Lạc Long Quân

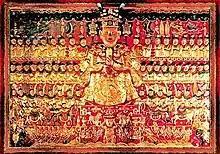
Lạc Long Quân the patriarch, wood carving at Nội Bình Đà Temple of Bình Đà village, Hanoi.

Lạc Long Quân (Chữ Hán: 貉龍君; "Dragon King of Lạc"), also known as Sùng Lãm (崇纜), is an ancient king of the Hồng Bàng dynasty of ancient Vietnam. Quân was the son of Kinh Dương Vương, the king of Xích Quỷ. He is the main figure in the Vietnamese myth of .